Fight at Monterey Pass

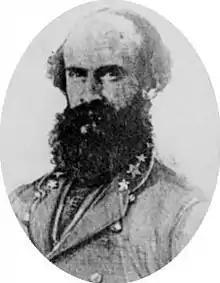
Brig. Gen. William E. "Grumble" Jones

Confederate cavalry commander Maj. Gen. J.E.B. Stuart understood the importance of securing the mountain passes and he assigned the primary responsibility to the cavalry brigades of Brig. Gens. Beverly H. Robertson and William E. "Grumble" Jones. Recognizing the vulnerability of Ewell's immense wagon train in the narrow Monterey Pass, Jones asked permission from Stuart to use his entire brigade to defend it. Stuart allowed the 6th and 7th Virginia Cavalry regiments and a battery of horse artillery under Capt. Roger Preston Chew to be assigned. The 7th Virginia was soon recalled, replaced by the 4th North Carolina Cavalry of Robertson's Brigade.